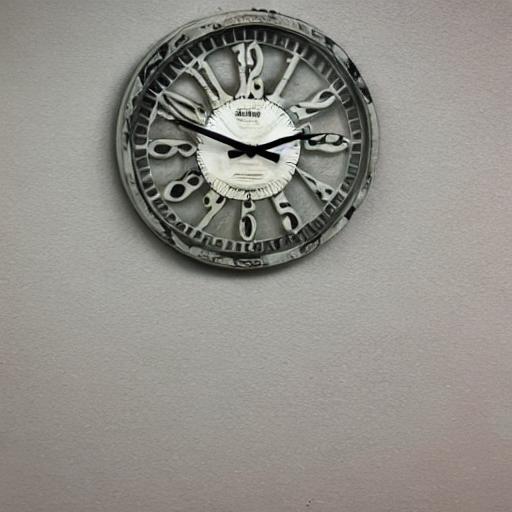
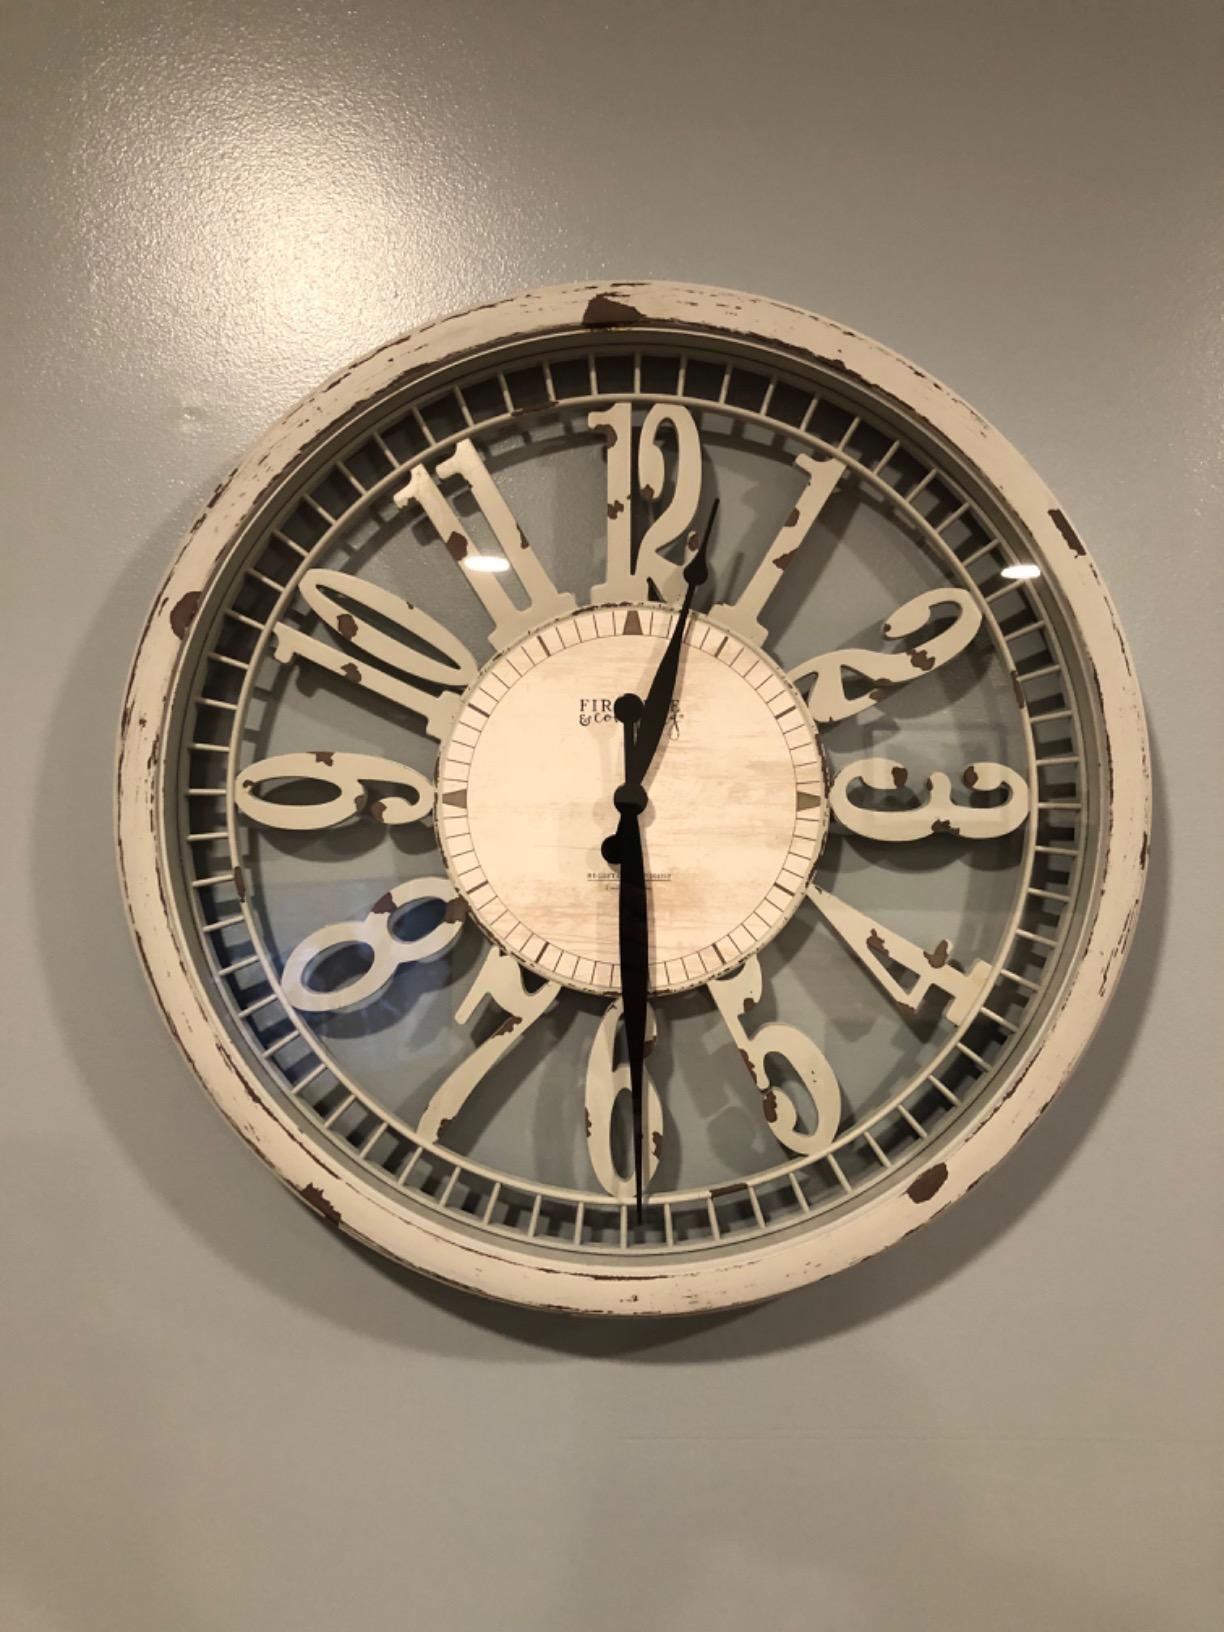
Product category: clock
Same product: no